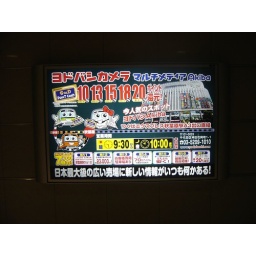
Just a sign in the train station. I like the little character busses.